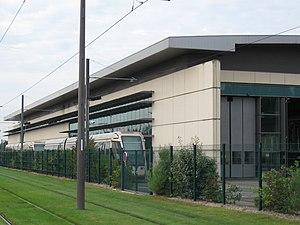
Centre d'entretien du tramway d'Orléans à La Source, Orléans, Loiret, France
La ligne A du tramway d'Orléans est une ligne de tramway française d'orientation nord-sud du réseau des transports de l'agglomération orléanaise qui relie la station Jules Verne à Fleury-les-Aubrais à celle de l'Hôpital de la Source à Orléans. Exploitée par Keolis Métropole Orléans, elle a été mise en service le 27 novembre 2000 et compte 27 stations sur 18 km de lignes.